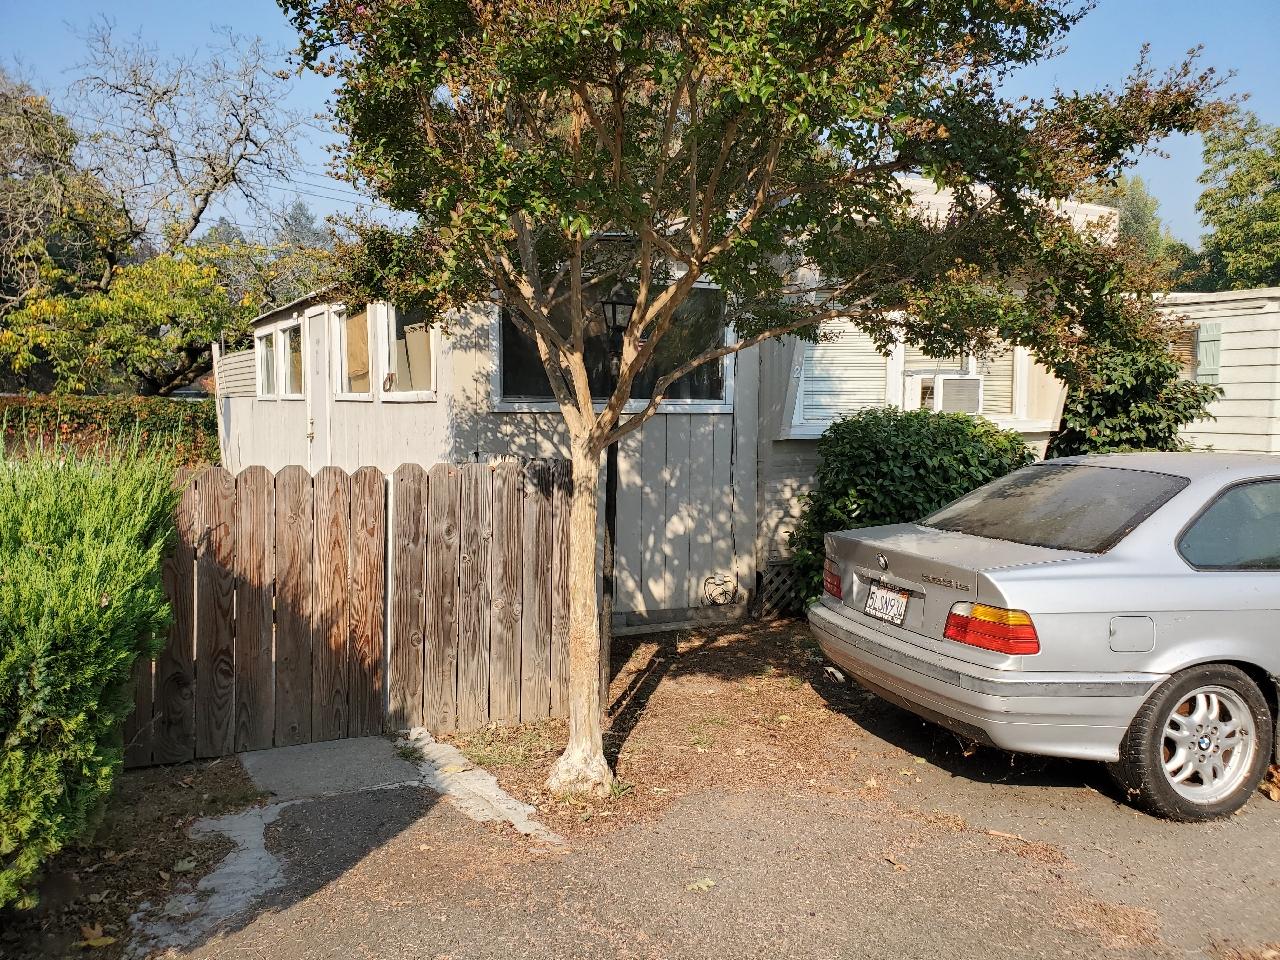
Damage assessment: no_damage